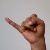
The image shows a hand gesture representing the letter 'J' in Indian Sign Language.